Lost Battalion (World War I)

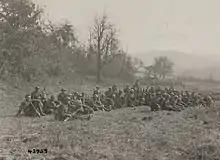
Members of the "Lost Battalion" in late October 1918 near Apremont.

The men of the 77th Division, who held the Charlevaux ravine, which became known as the "pocket", were mostly from New York City. The 77th Division is known as the "liberty" division due to the Statue of Liberty patch they wore, but in WWI they were usually referred to as the "Metropolitan" division because of where most of the men hailed from. Most of the enlisted men were recent immigrants or were poor working class from the streets of New York City fighting from a young age for food. These attributes acquired on the streets are seen by some historians as one of the reasons that this group survived in the Argonne.